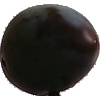
Label: Plum 3